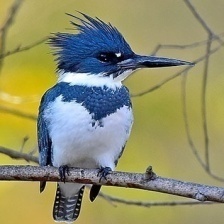
Species: BELTED KINGFISHER
Scientific name: MEGACERYLE ALCYON